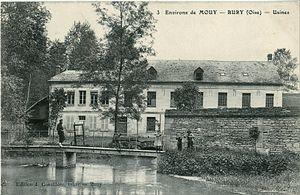
Carte postale éditée par J. Considère, tabac à Mouy, collection Environs de Mouy, n°3
Bury est une commune française située dans le département de l'Oise en région Hauts-de-France. Ses habitants sont appelés les Burysiens et les Burysiennes.